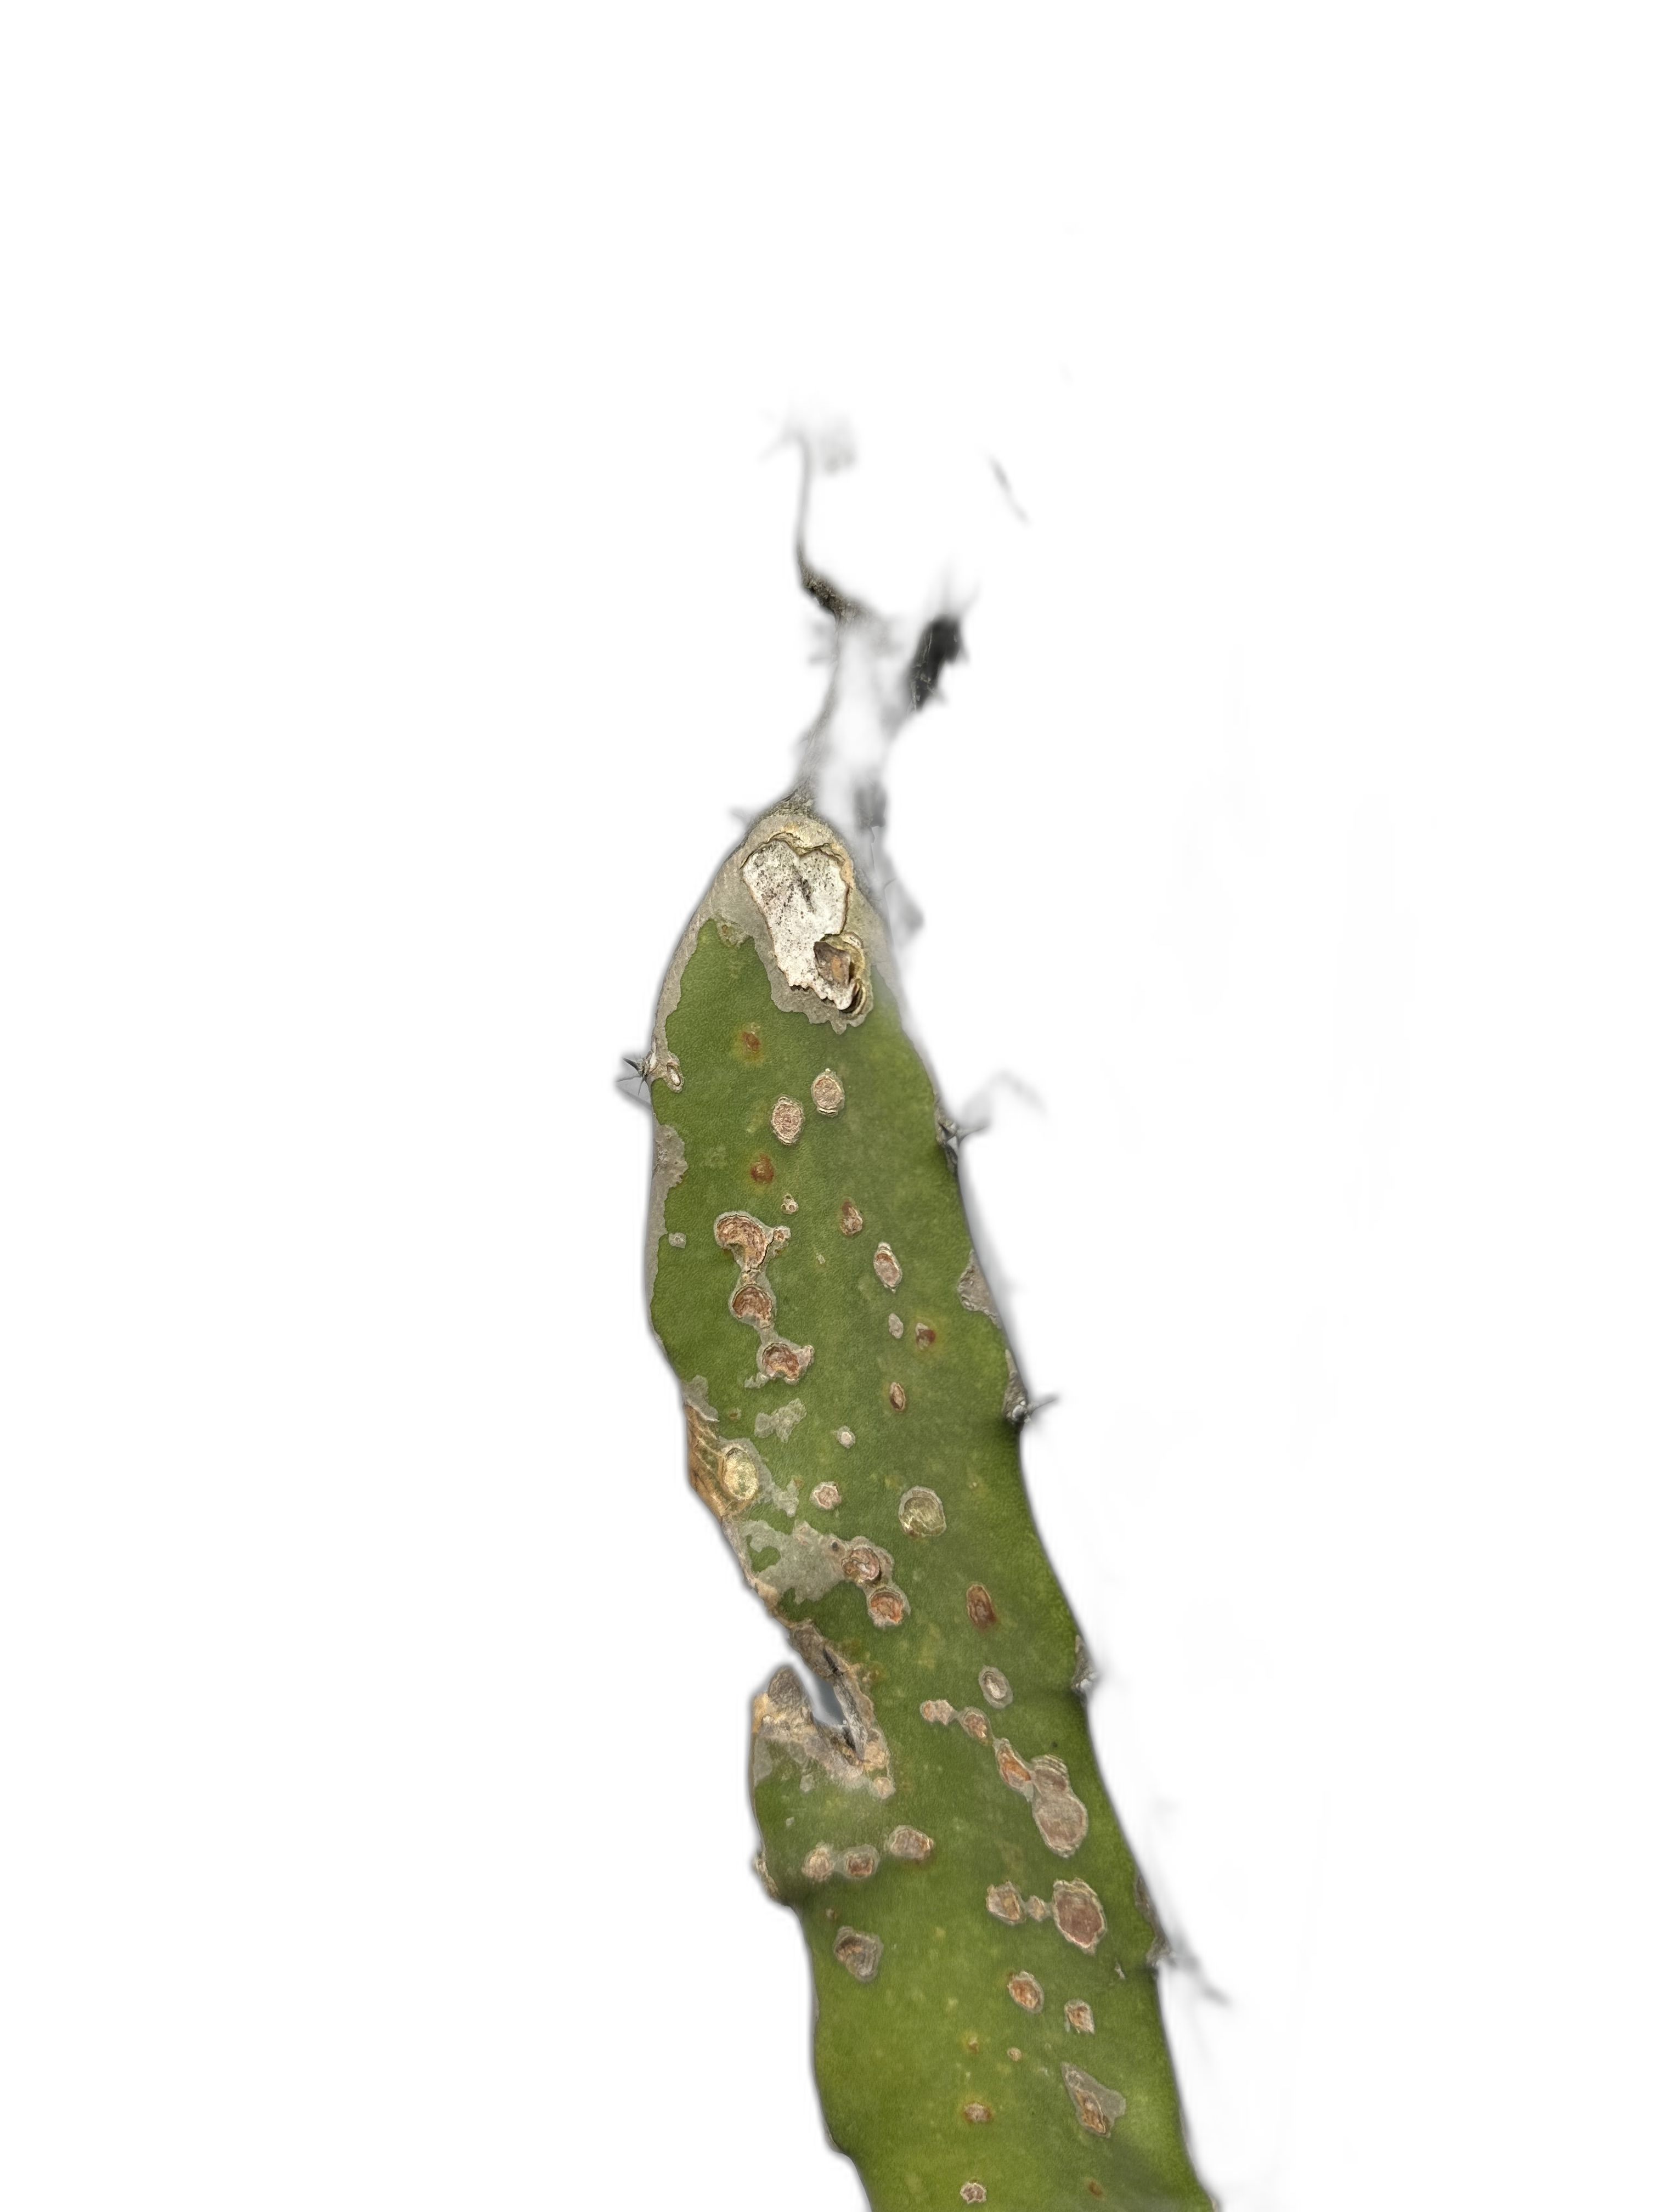
Label: Bad leaf